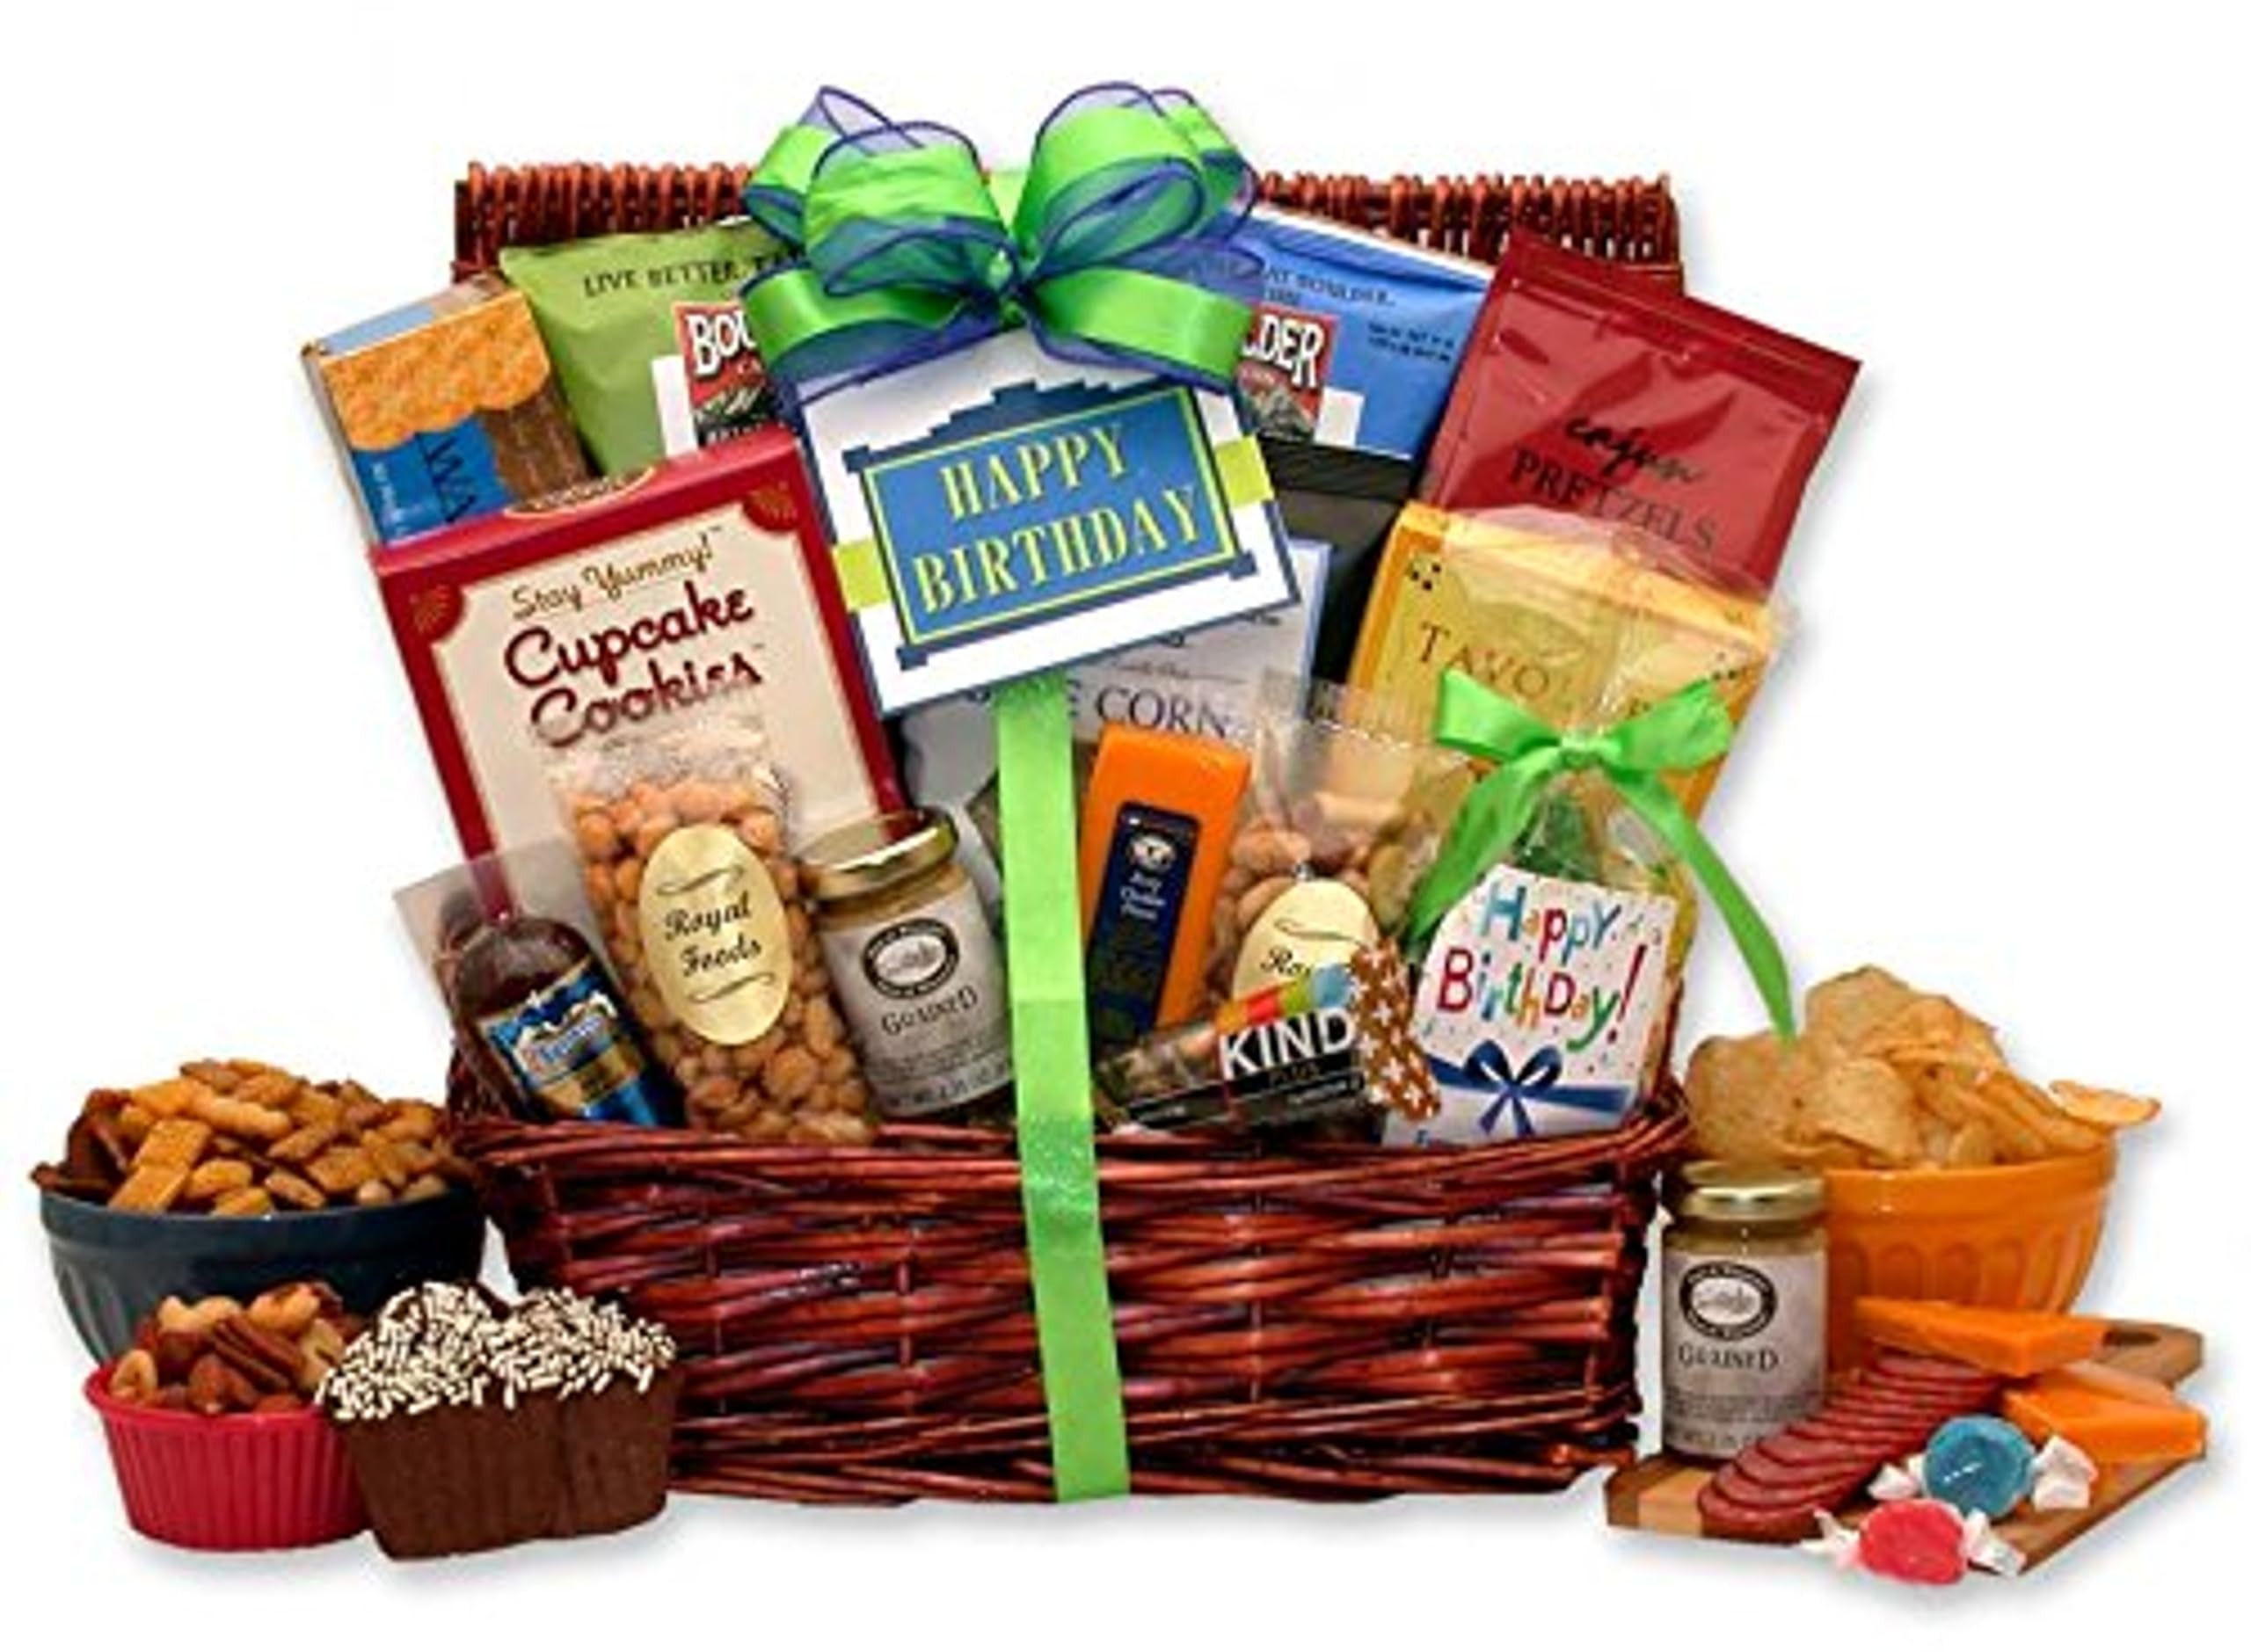
Item Name: Gift Basket Drop Shipping Surprise Birthday Gift for Him
Product Description: The perfect gift for him on his birthday this year! We've selected delicious goodies he is sure to enjoy like Bavaria sausage, cheddar cheese, Cajun pretzels and more. The perfect combination of sweet and salty to satisfy his taste buds on his special day. Gift includes:13" dark stain hamper with lid, chocolate cupcake cookies with sprinkles, 3 oz Bavaria sausage, grained mustard, honey sweet peanuts 3 oz., zesty cheddar cheese bar, Boulder Creek kettle chips BBQ flavor, Boulder Creek kettle chips Sea Salt, Food Should Taste Good Blue Tortilla Chips 1.75 oz, East Shore Cajun pretzels 4 oz, Kind Dark Chocolate Cherry Cashew Bar 1.4 oz, Royal Deluxe Mixed Nuts 4 oz, Happy Birthday Gift card. Completed gift measures 13" long by 8" wide by 14" tall is wrapped in cellophane and topped with a hand made bowith Completed gift measures 4 pounds.
Value: 1.0
Unit: Count

Price: 88.37